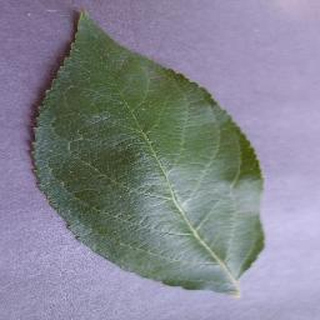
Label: healthy_apple